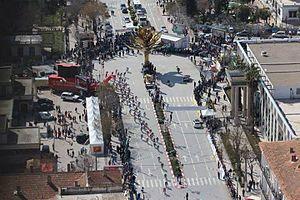
Tour de sétif.
Sétif, est une ville du Nord-Est de l'Algérie et le chef-lieu de la wilaya de Sétif. Il s'agit de l'une des villes les plus importantes d'Algérie ; elle est souvent considérée comme la capitale commerciale du pays. Située au sud de la Petite Kabylie, à 217 km à l'est-sud-est d'Alger, à 60 km à l'est-nord-est de Bordj Bou Arreridj, à 225 km à l'ouest-sud-ouest de Annaba et à 109 km à l'ouest de Constantine, la ville culmine à 1 100 m d'altitude.